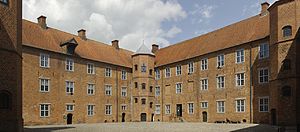
Sønderborg Slot / Slottets historie = / Galleri
:Image:Sønderborg Slots gård.jpg
Sønderborg Slots gård